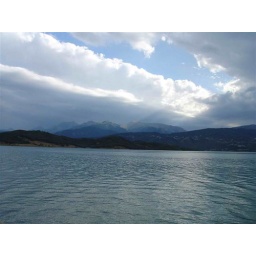
a sheet clouds above the lake